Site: brandenburg
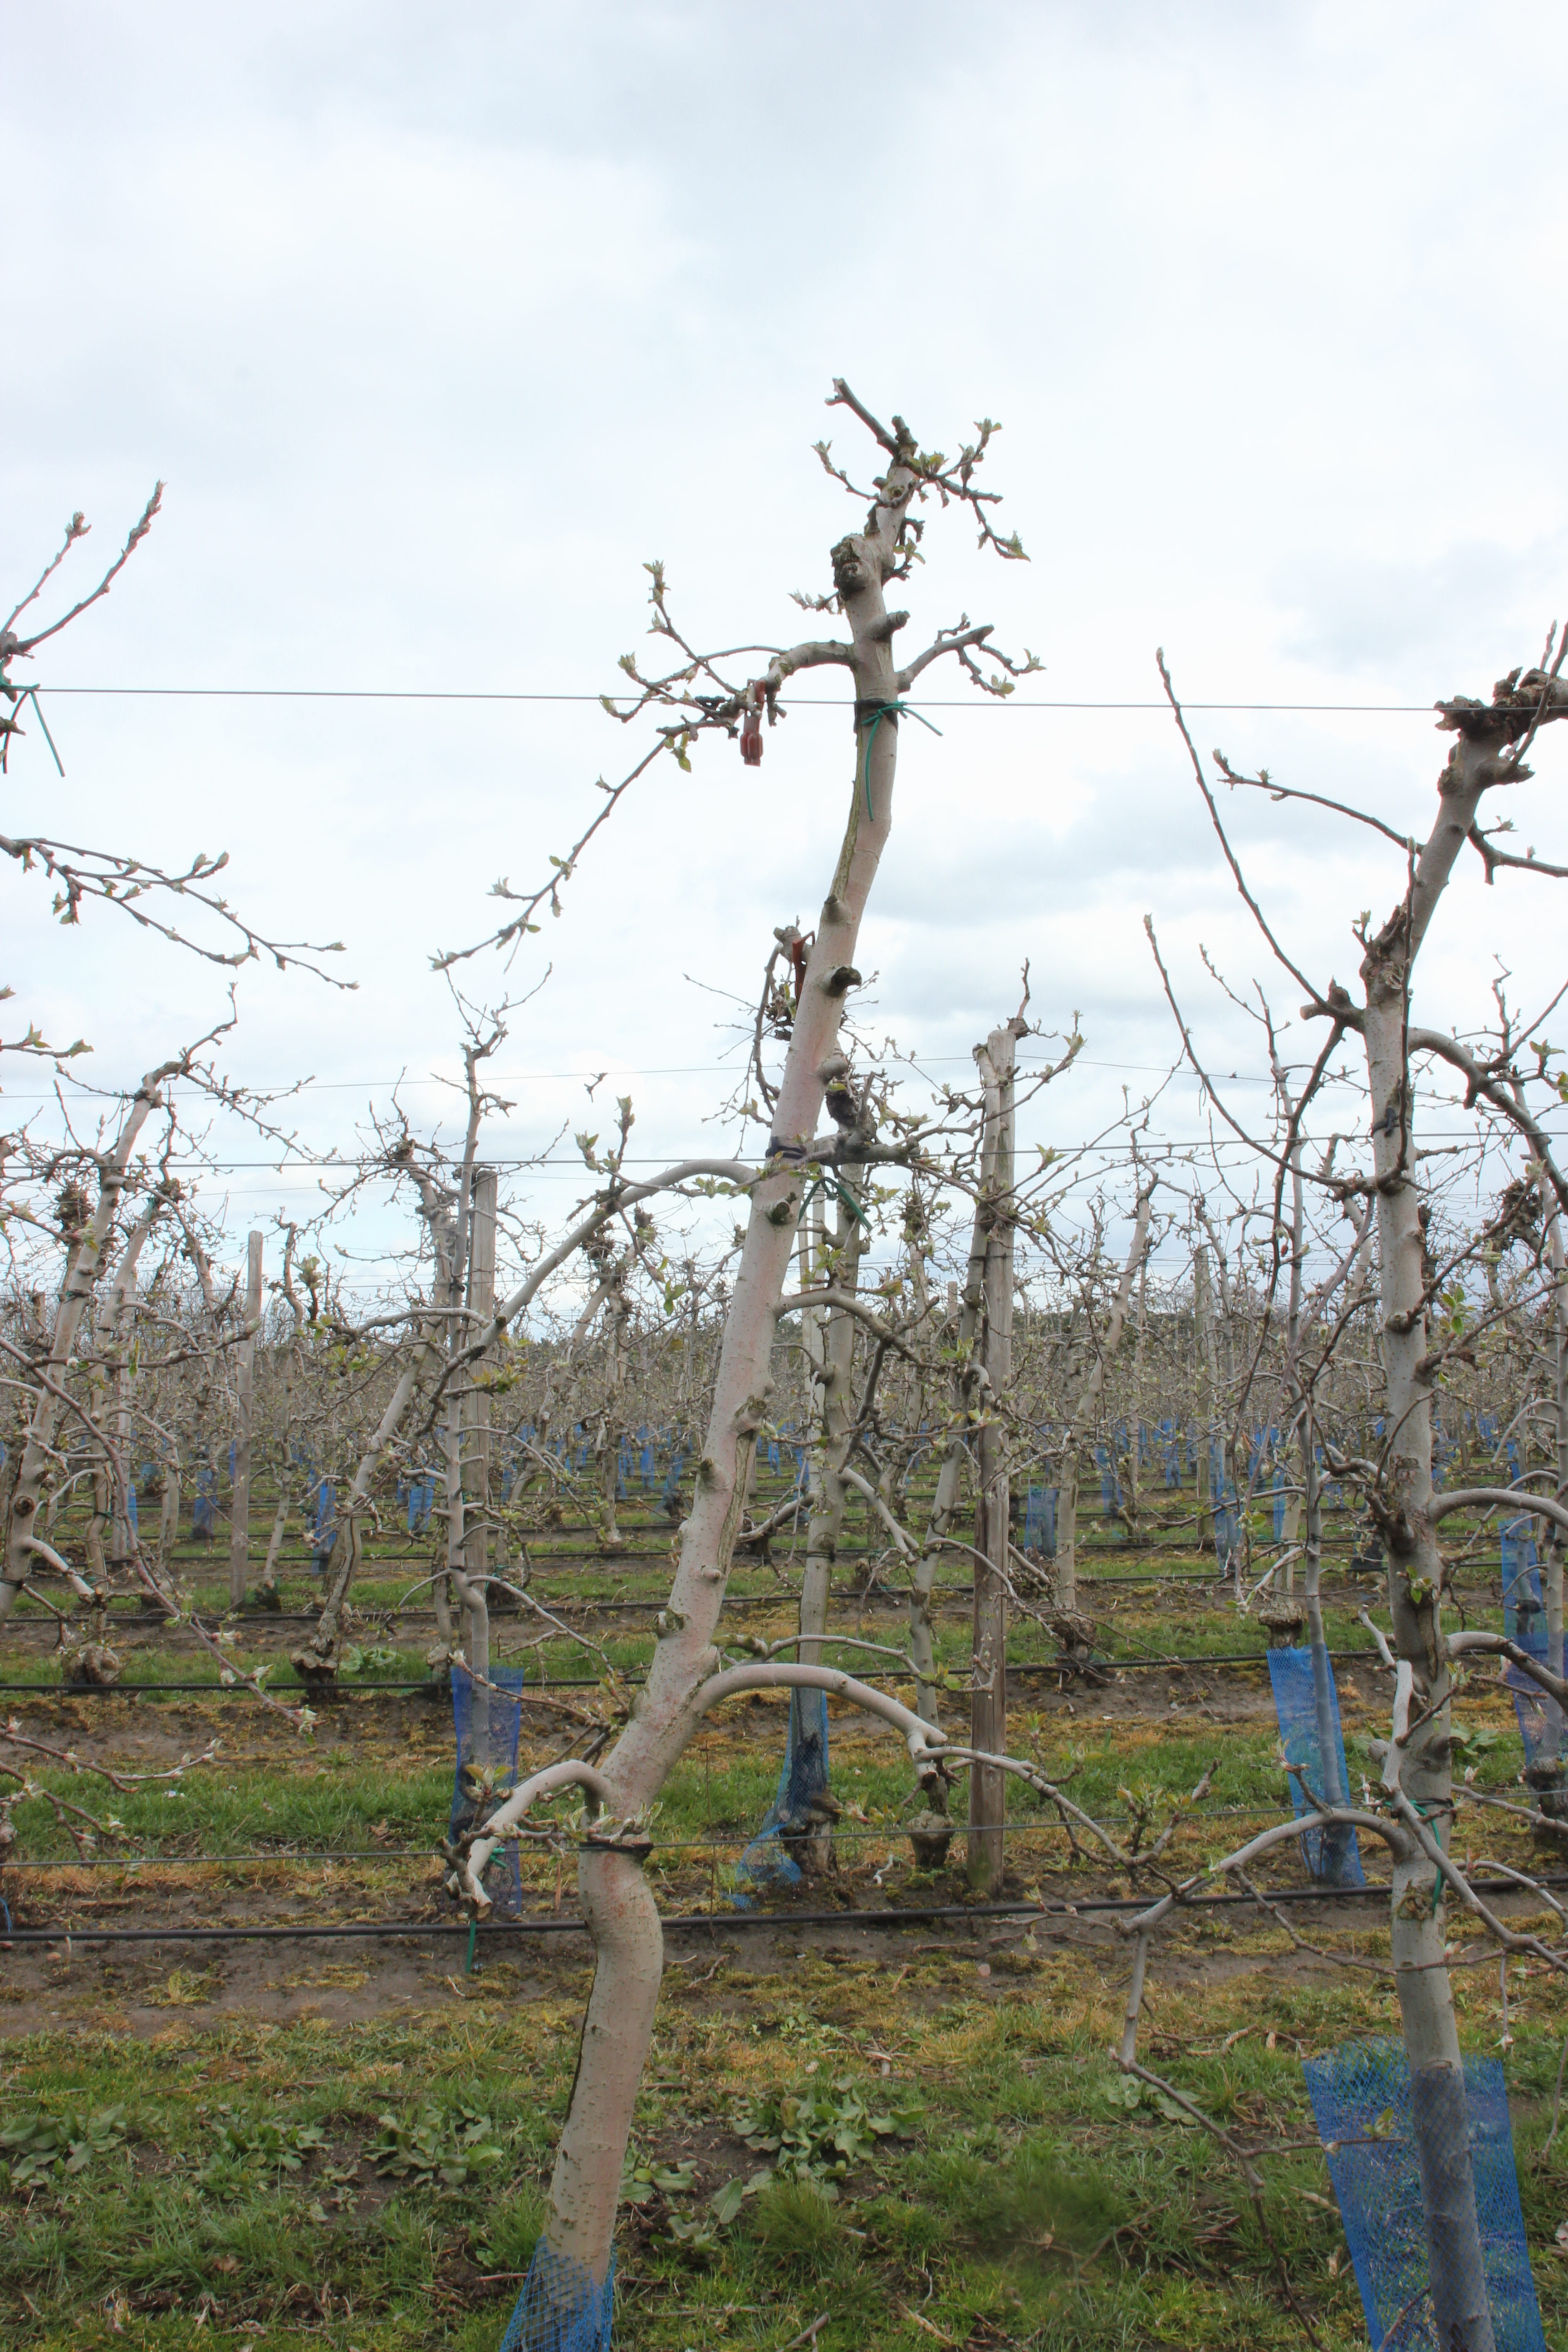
Growth stage (BBCH 55): Inflorescence emergence